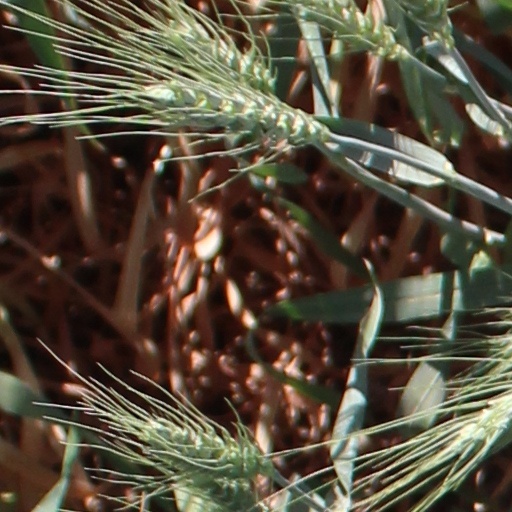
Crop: wheat